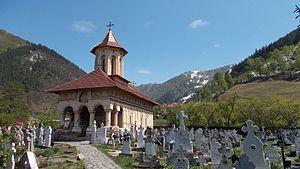
Câineni est une commune d’Oltenie en Roumanie, dans le Județ de Vâlcea.